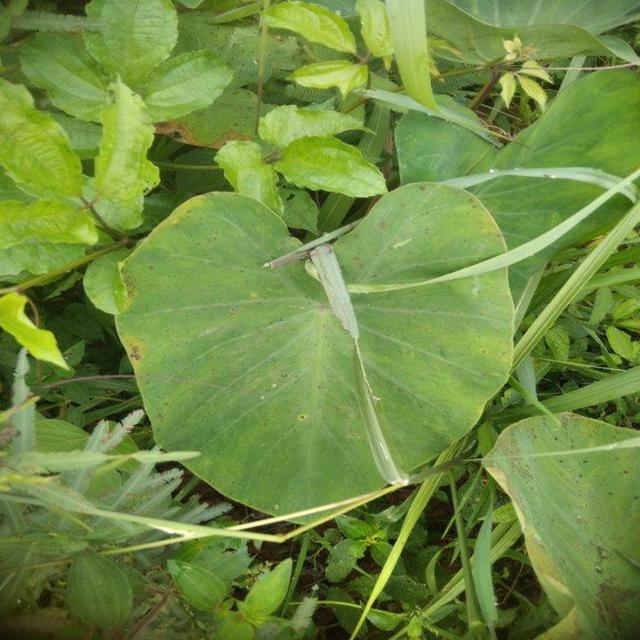
Label: Early_Blight